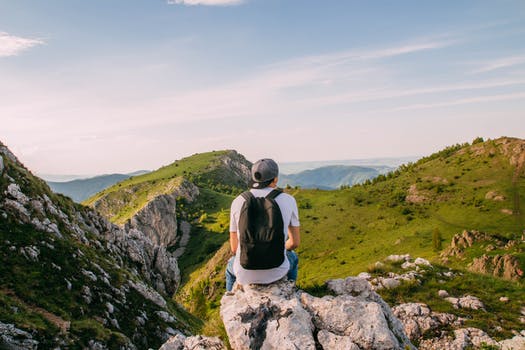
Label: No Watermark